Utterance

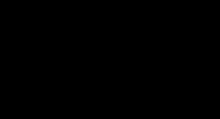
Utterance being spoken

In spoken language analysis, an utterance is a continuous piece of speech, by one person, before or after which there is silence on the part of the person. In the case of spoken languages, it is generally, but not always, bounded by silence. In written language, utterances only exist indirectly, through their representations or portrayals. They can be represented and delineated in written language in many ways.